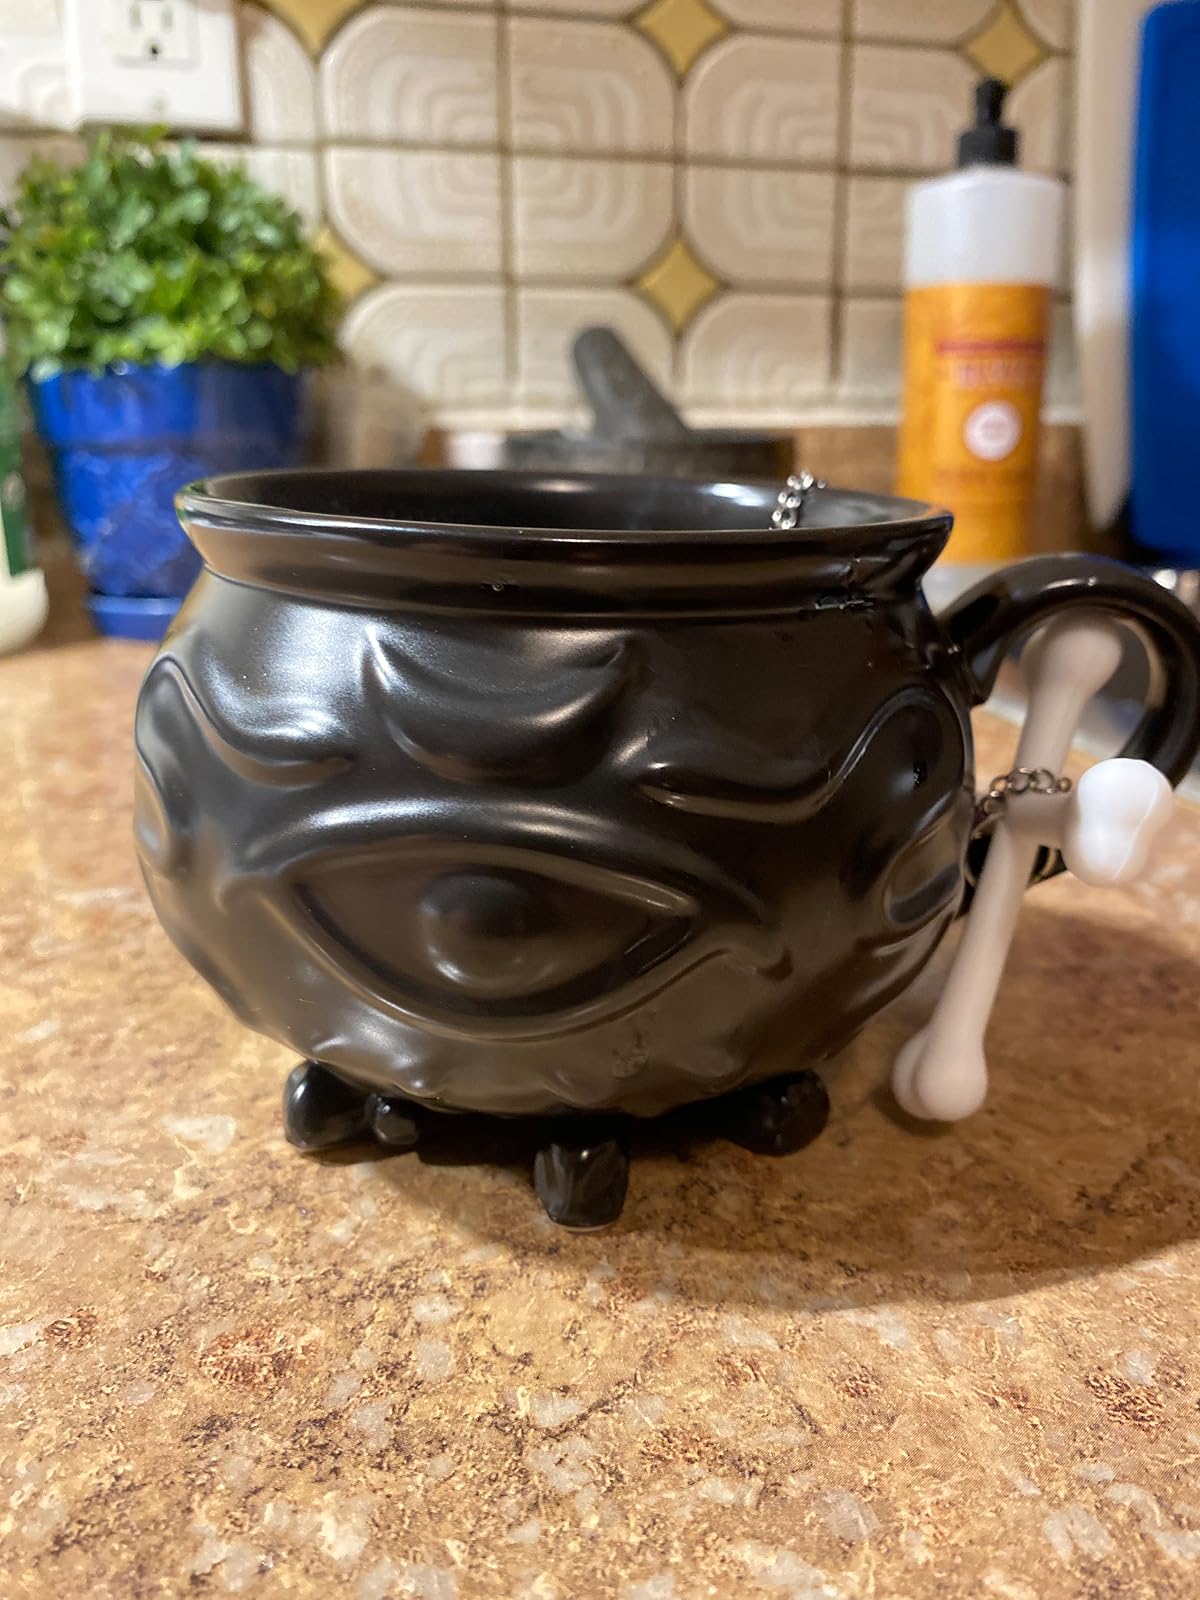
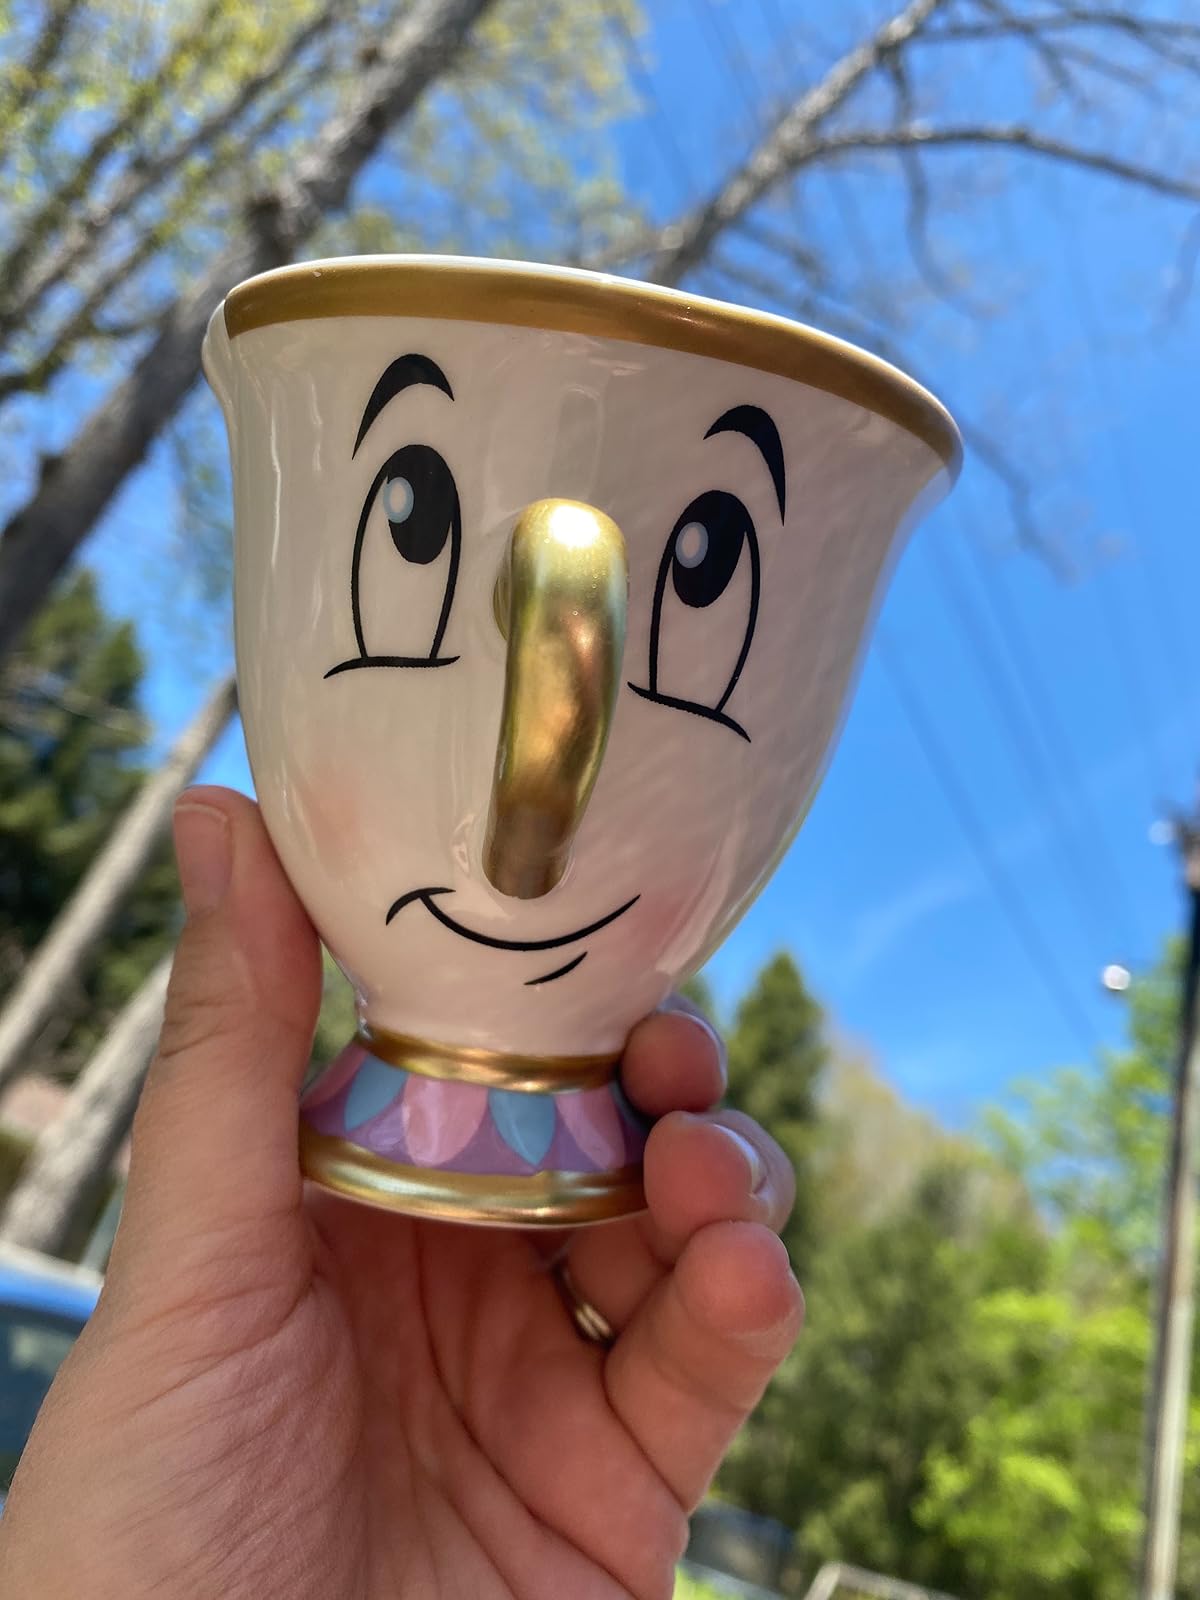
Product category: items_mug
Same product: no